History of the Polish–Lithuanian Commonwealth (1569–1648)

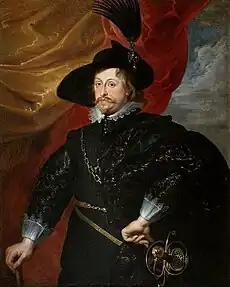
Władysław IV Vasa by Peter Paul Rubens

There were several candidates for the Commonwealth crown considered after the death of Stephen Báthory, including Archduke Maximilian of Austria. Anna Jagiellon proposed and pushed for the election of her nephew Sigismund Vasa, son of John III, King of Sweden and Catherine Jagellon and the Swedish heir apparent. The Zamoyski faction supported Sigismund, the faction led by the Zborowski family wanted Maximilian; two separate elections took place and a civil war resulted. The Habsburg's army entered Poland and attacked Kraków, but was repulsed there and then, while retreating in Silesia, crushed by the forces organized by Jan Zamoyski at the Battle of Byczyna (1588), where Maximilian was taken prisoner.